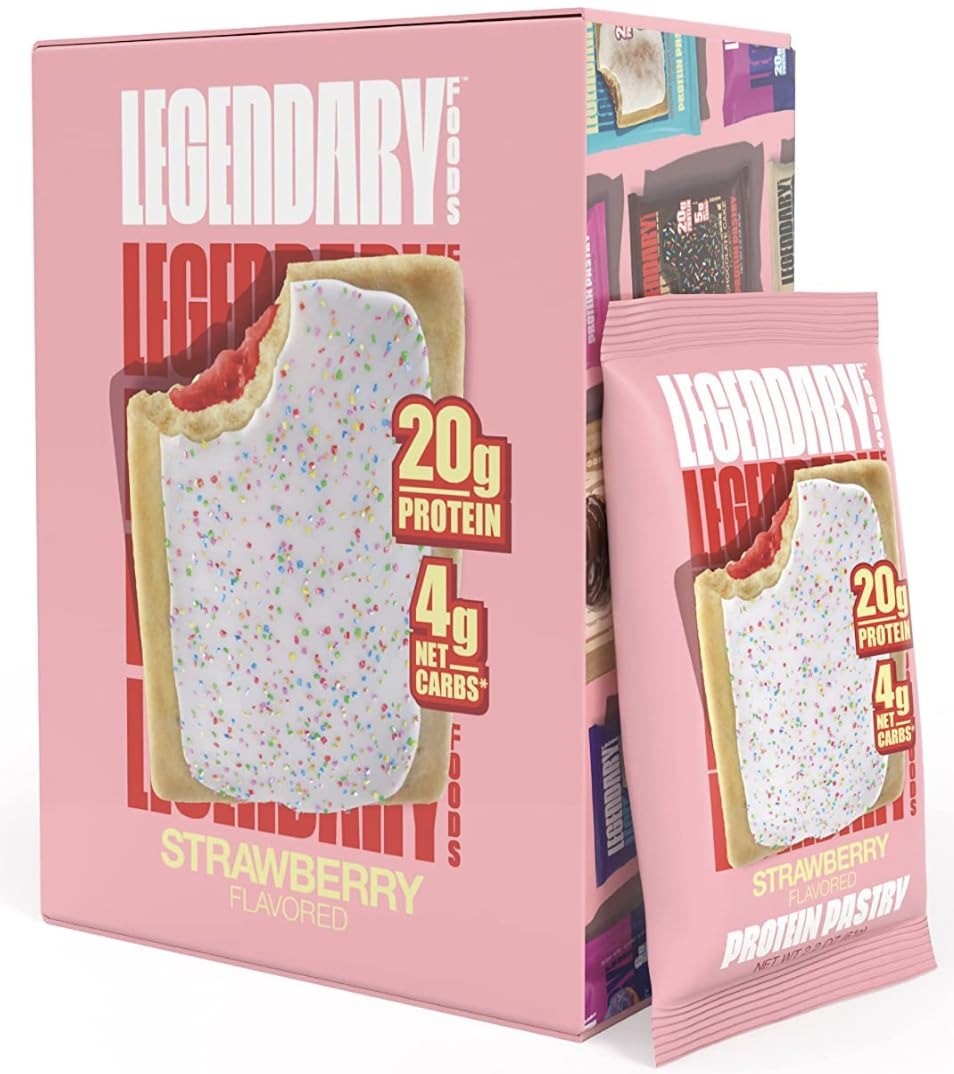
Item Name: Legendary Foods 20 gr Protein Pastry | Low Carb, Tasty Protein Bar Alternative | Keto Friendly | No Sugar Added | High Protein Breakfast Snacks | Gluten Free Keto Food - Strawberry (8-Pack)
Bullet Point 1: INCREDIBLE TASTE: All the amazing flavor now with 20g of protein! Our cake style pastries are thicker than ever before. Enjoy warmed in your microwave or right out of the wrapper. High protein snacks have never tasted this good!
Bullet Point 2: GUILT-FREE PROTEIN SNACK: These low carb, high protein snacks contain 20g of protein, less than 1g of sugar and only 5g net carbs. Finally, a delicious guilt free snack that can power your quest to optimal health!
Bullet Point 3: SUPERIOR NUTRITION: If you have tasted one bar you have had them all. Switch up your protein snack game with an entirely new way to meet your protein needs! Our thick and delicious pastries are packed with 20g of pure protein and just 5g net carbs!
Bullet Point 4: REAL INGREDIENTS: Legendary is the premier  low carb snack maker, known for making the best keto snacks on the market. We use whey protein isolate, micellar casein, collagen peptides and fiber to create these incredible gluten free snacks.
Bullet Point 5: EASY KETO FOOD: It used to be hard to find delicious low carb food. But not anymore. Our high protein pastries are the most delicious way to power your keto diet. Skip the protein bars, protein cookies or protein powders and choose these delicious keto breakfast snacks!
Product Description: There was a time before Legendary Foods when optimal nutrition meant sacrificing taste for the betterment of our health. But thanks to our Strawberry Protein Pastry, everything has changed. Our protein packed pastries are a completely new way to reach your daily protein needs. Our recipe combines an impeccable nutrition profile with next level delicious flavor to create the perfect guilt free snack. Your Legendary experience awaits. Enjoy it straight out of the wrapper or lightly toasted.
Value: 17.61
Unit: Ounce

Price: 10.89